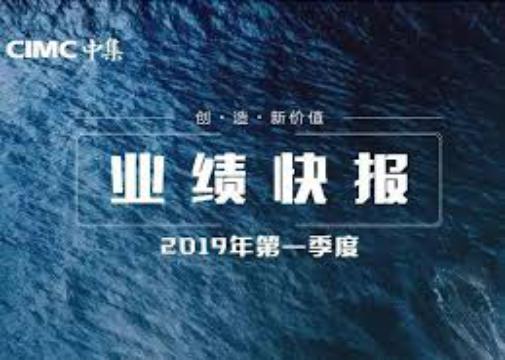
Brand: Cimc-2
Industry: Transportation